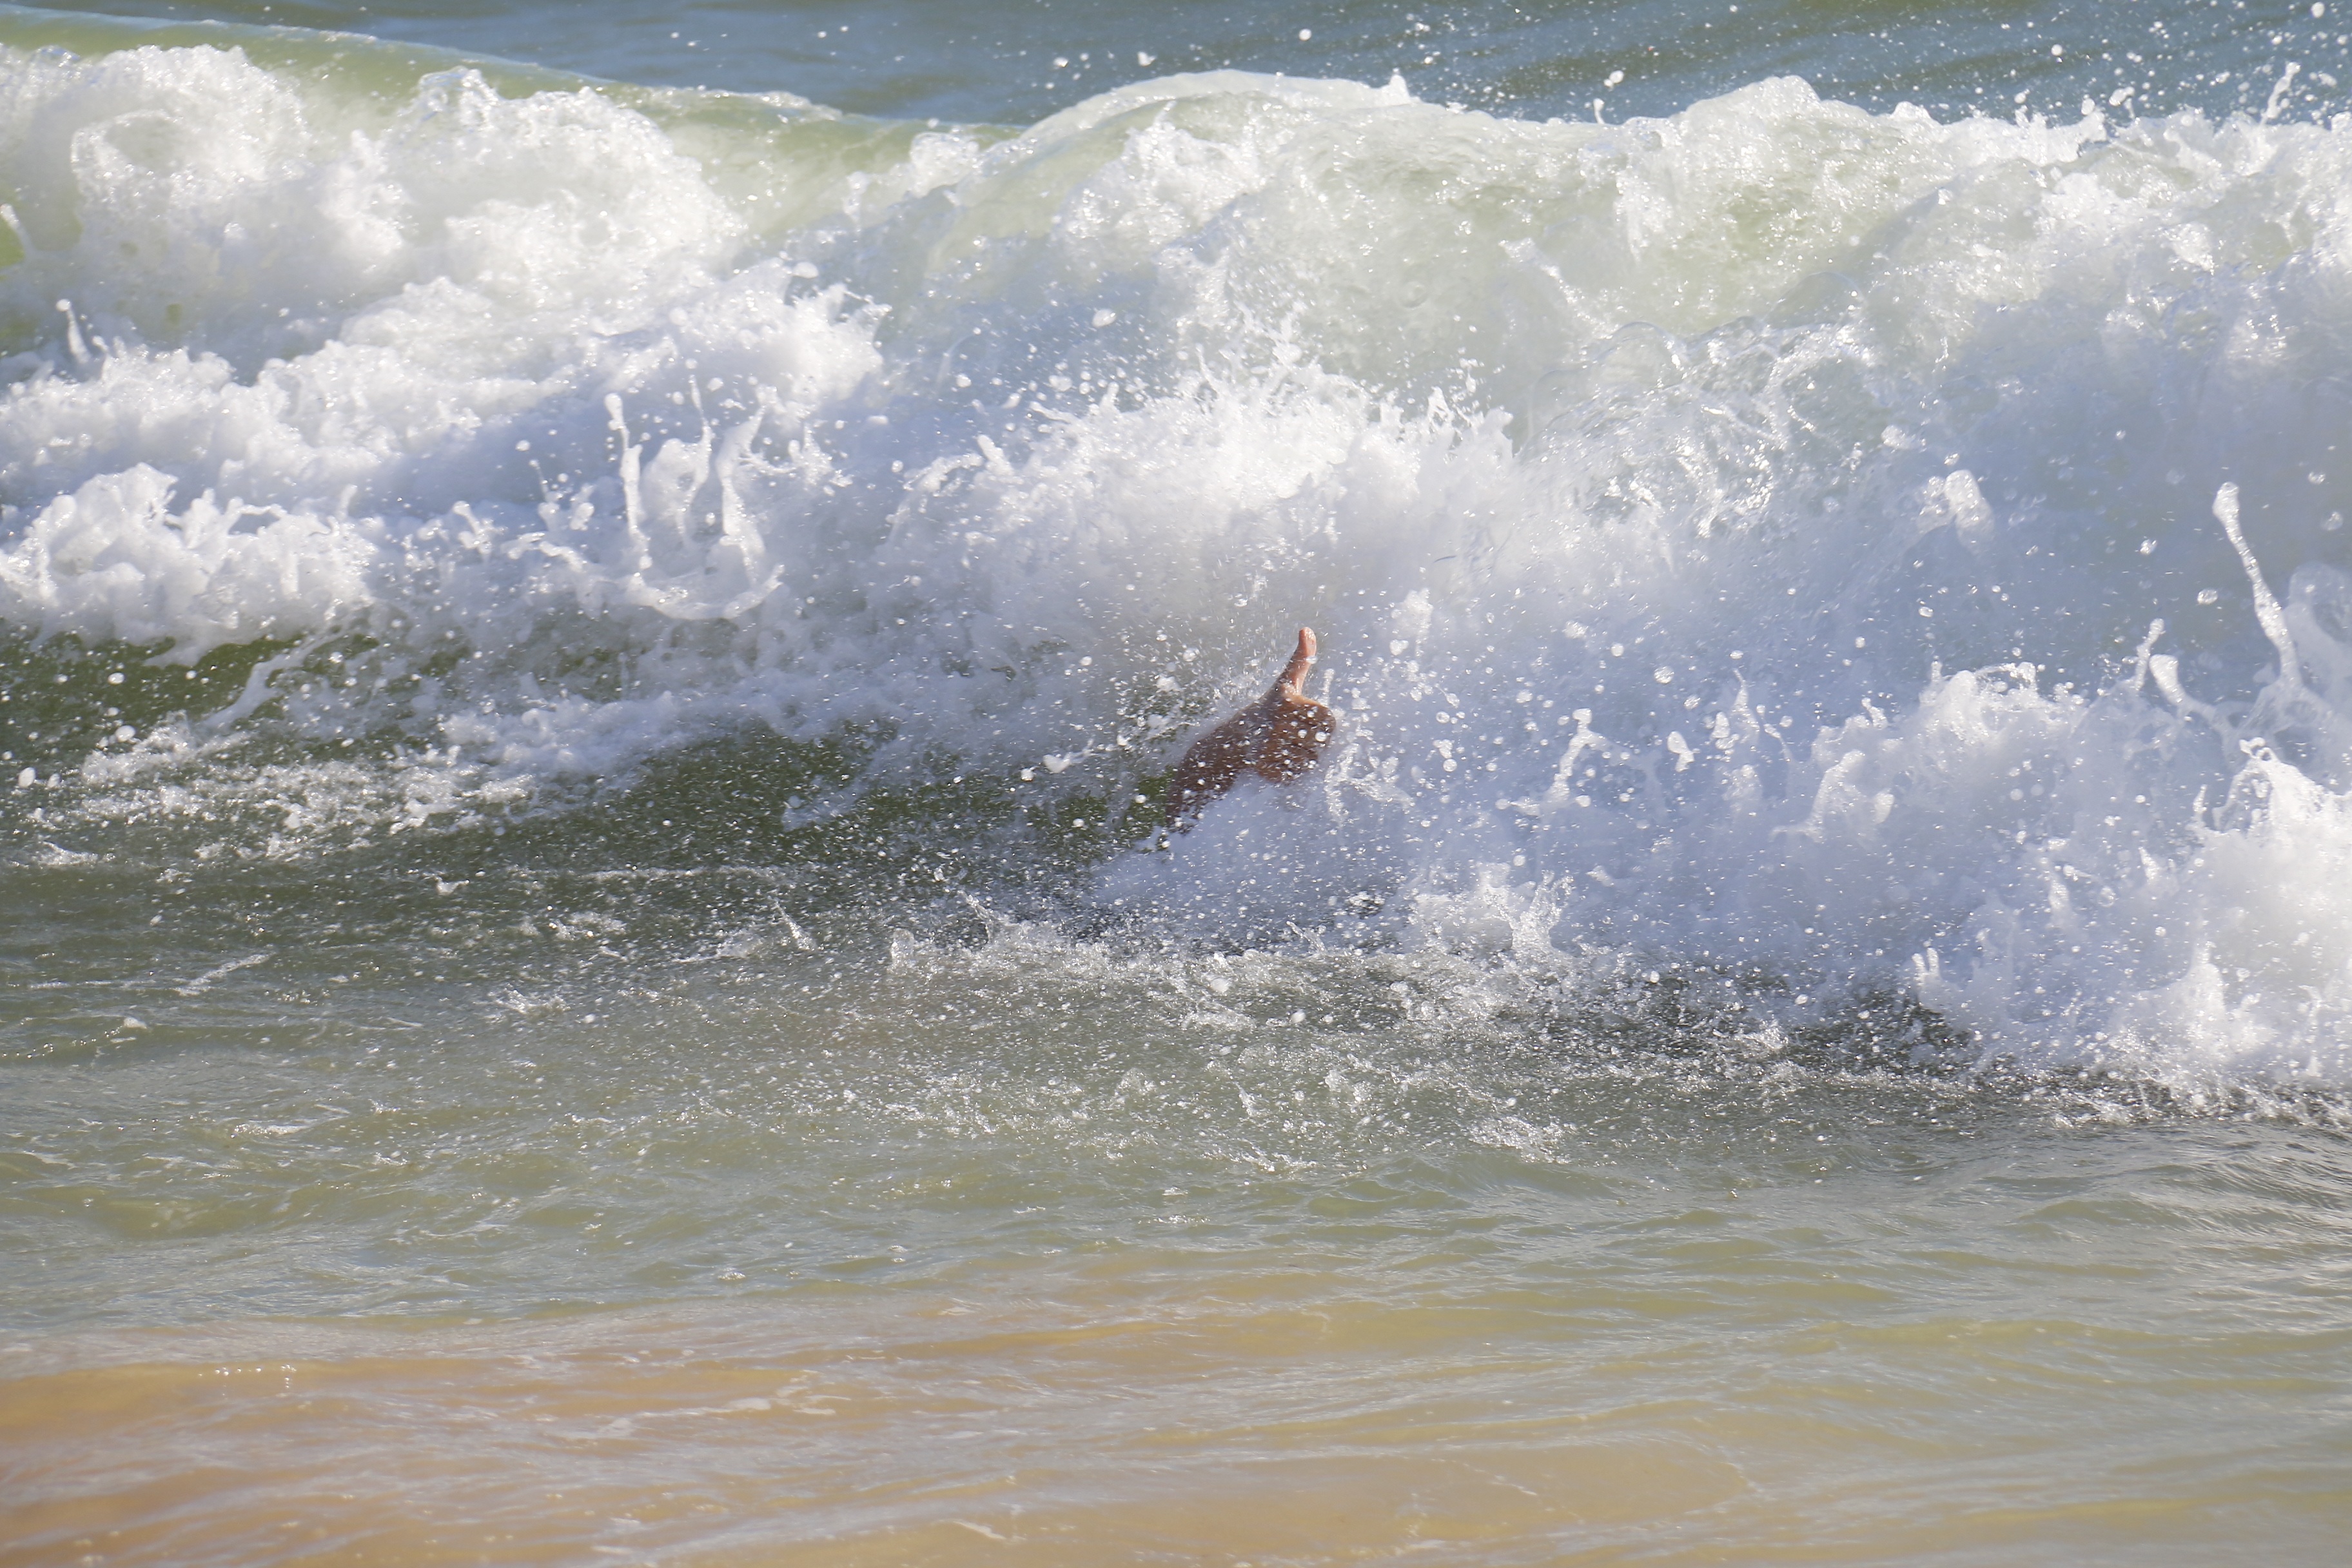
beach, sea, coast, water, ocean, shore, wave, jump, summer, diving, tranquility, surfing, peace, surfboard, rest, tourism, diver, happiness, sports, holidays, mar, child playing, water sport, amuse, good wave, wind wave, boardsport, surfing equipment and supplies, surface water sports, bodyboarding